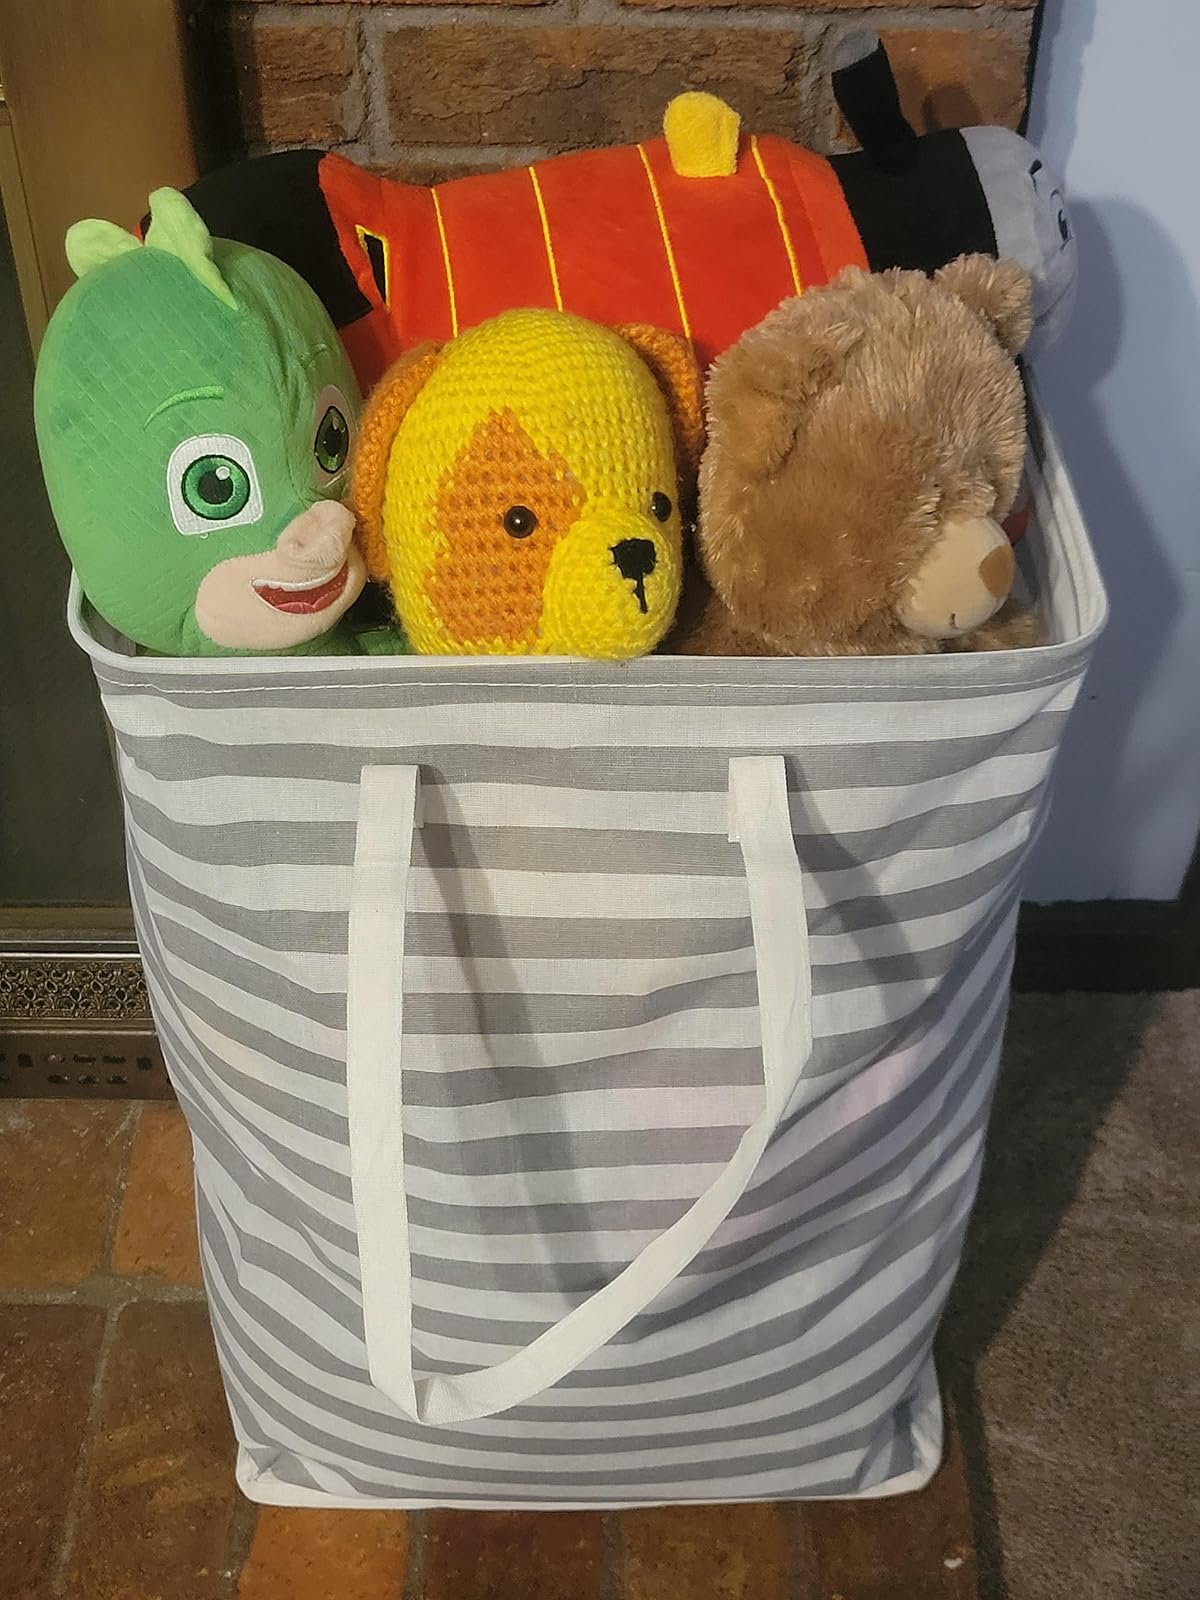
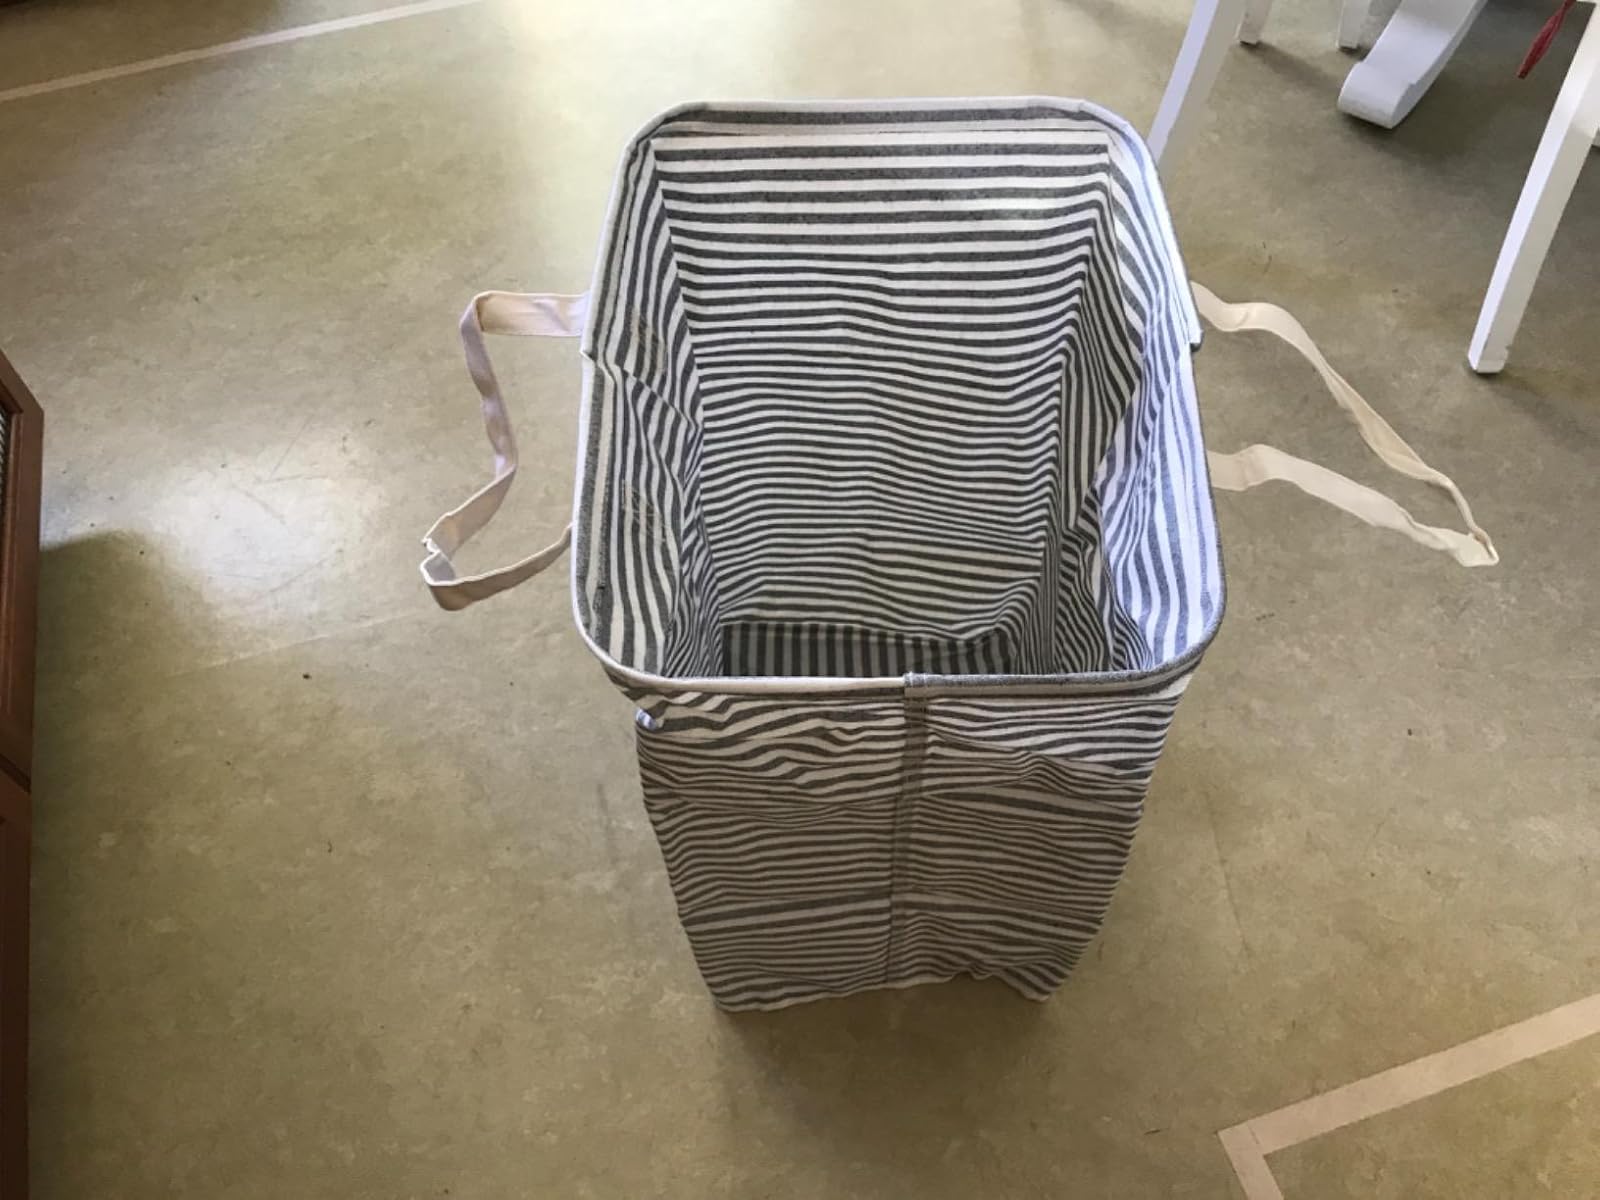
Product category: items_hamper
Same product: no